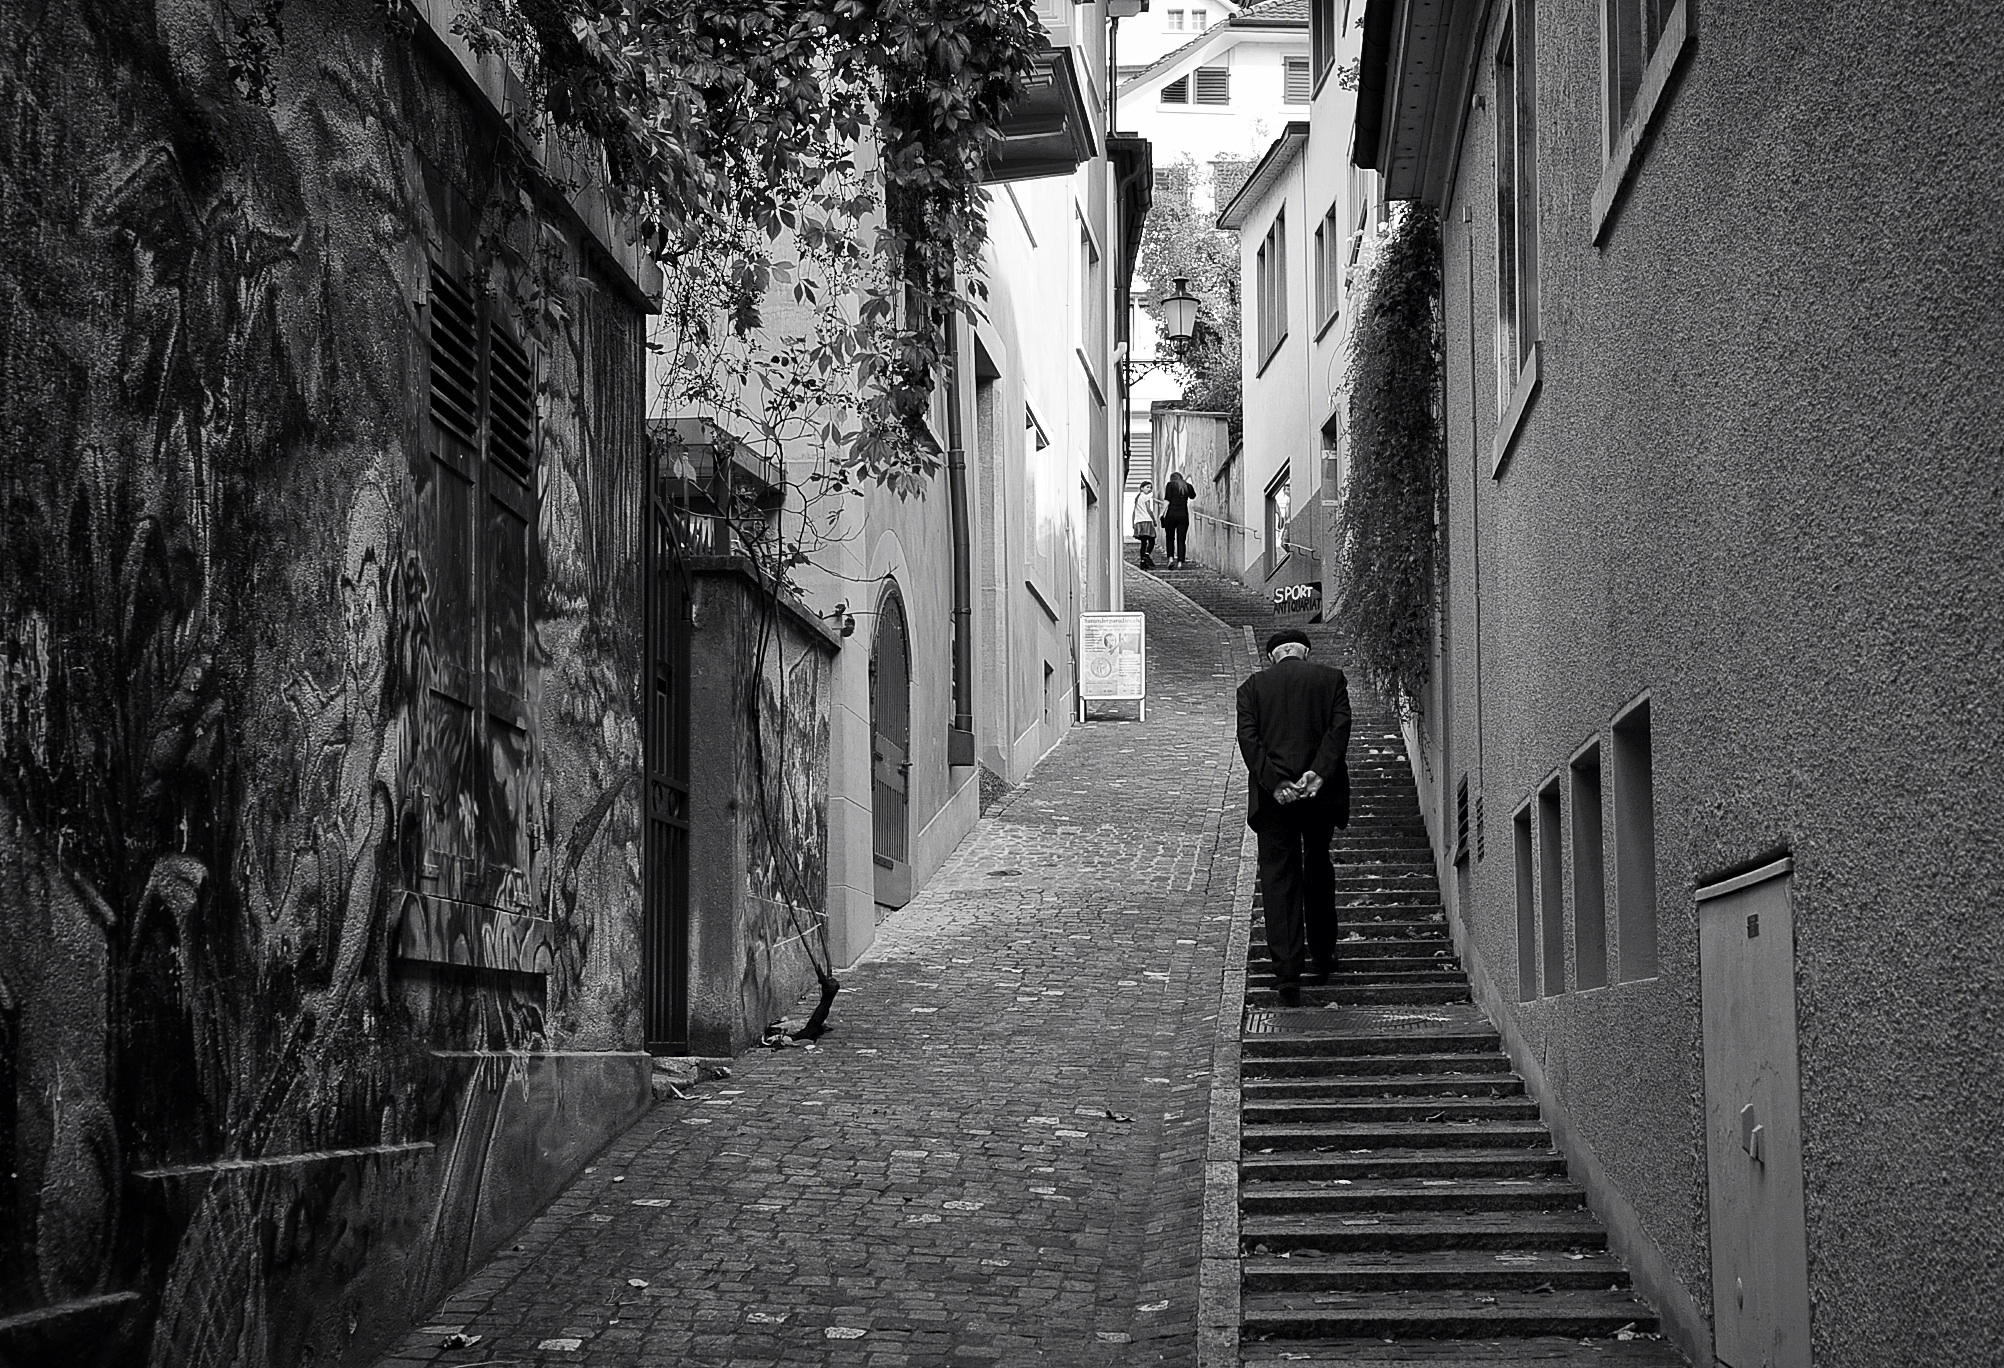
black and white, road, white, street, alley, city, wall, darkness, black, monochrome, lane, streetphotography, bw, temple, infrastructure, swiss, snapshot, schweiz, switzerland, zurich, thomas8047, urbanarte, zurichstreet, nikond300s, urban area, monochrome photography, ancient history